Georg Holtzendorff

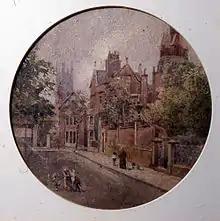
"Becket Street" by Georg Holtzendorff. Shows the "Derby Museum and Art Gallery" c. 1882, when there was a house for the curator.

His main work was the decoration of the "Gladstone Dessert Service", presented by the Liberal Working Men of Derby to Prime Minister William Ewart Gladstone in 1883. A watercolor by Holtzendorff (c. 1882), with a view of Becket Street, Derby, with the Derby Museum and Art Gallery in the background, is the only remaining study on paper linked to the Gladstone service.